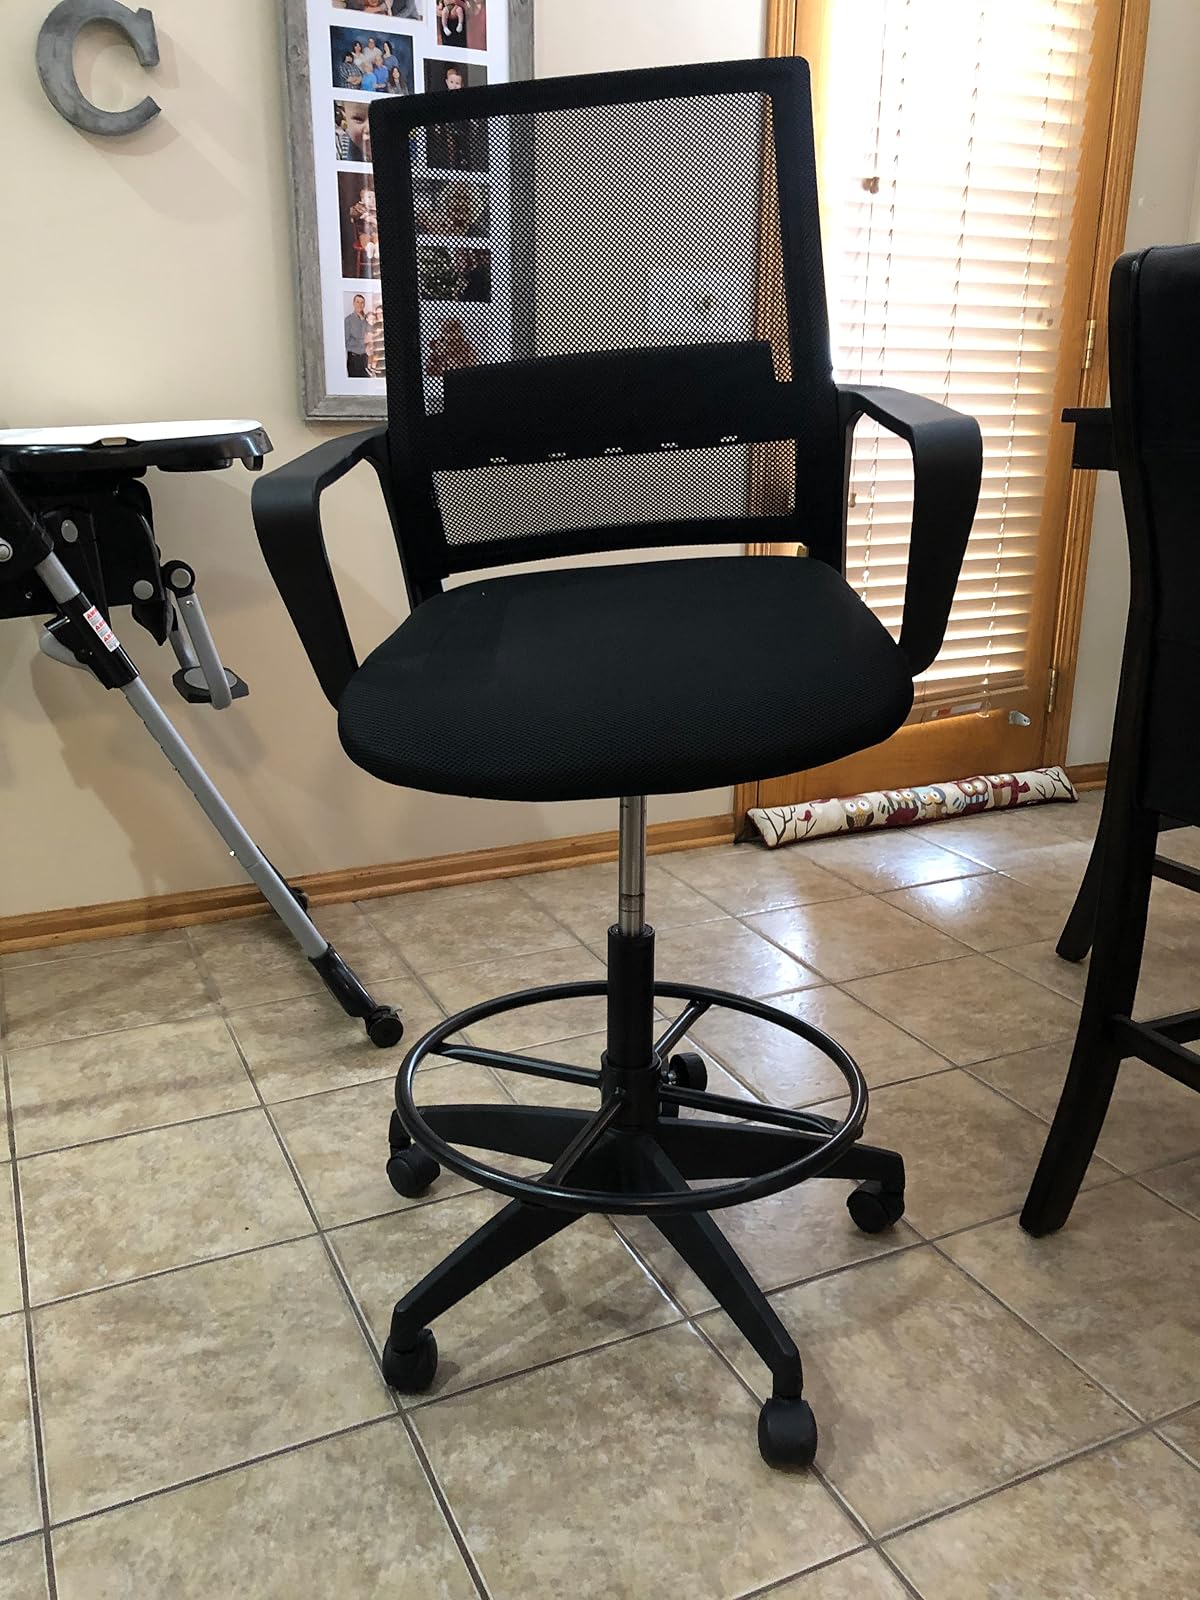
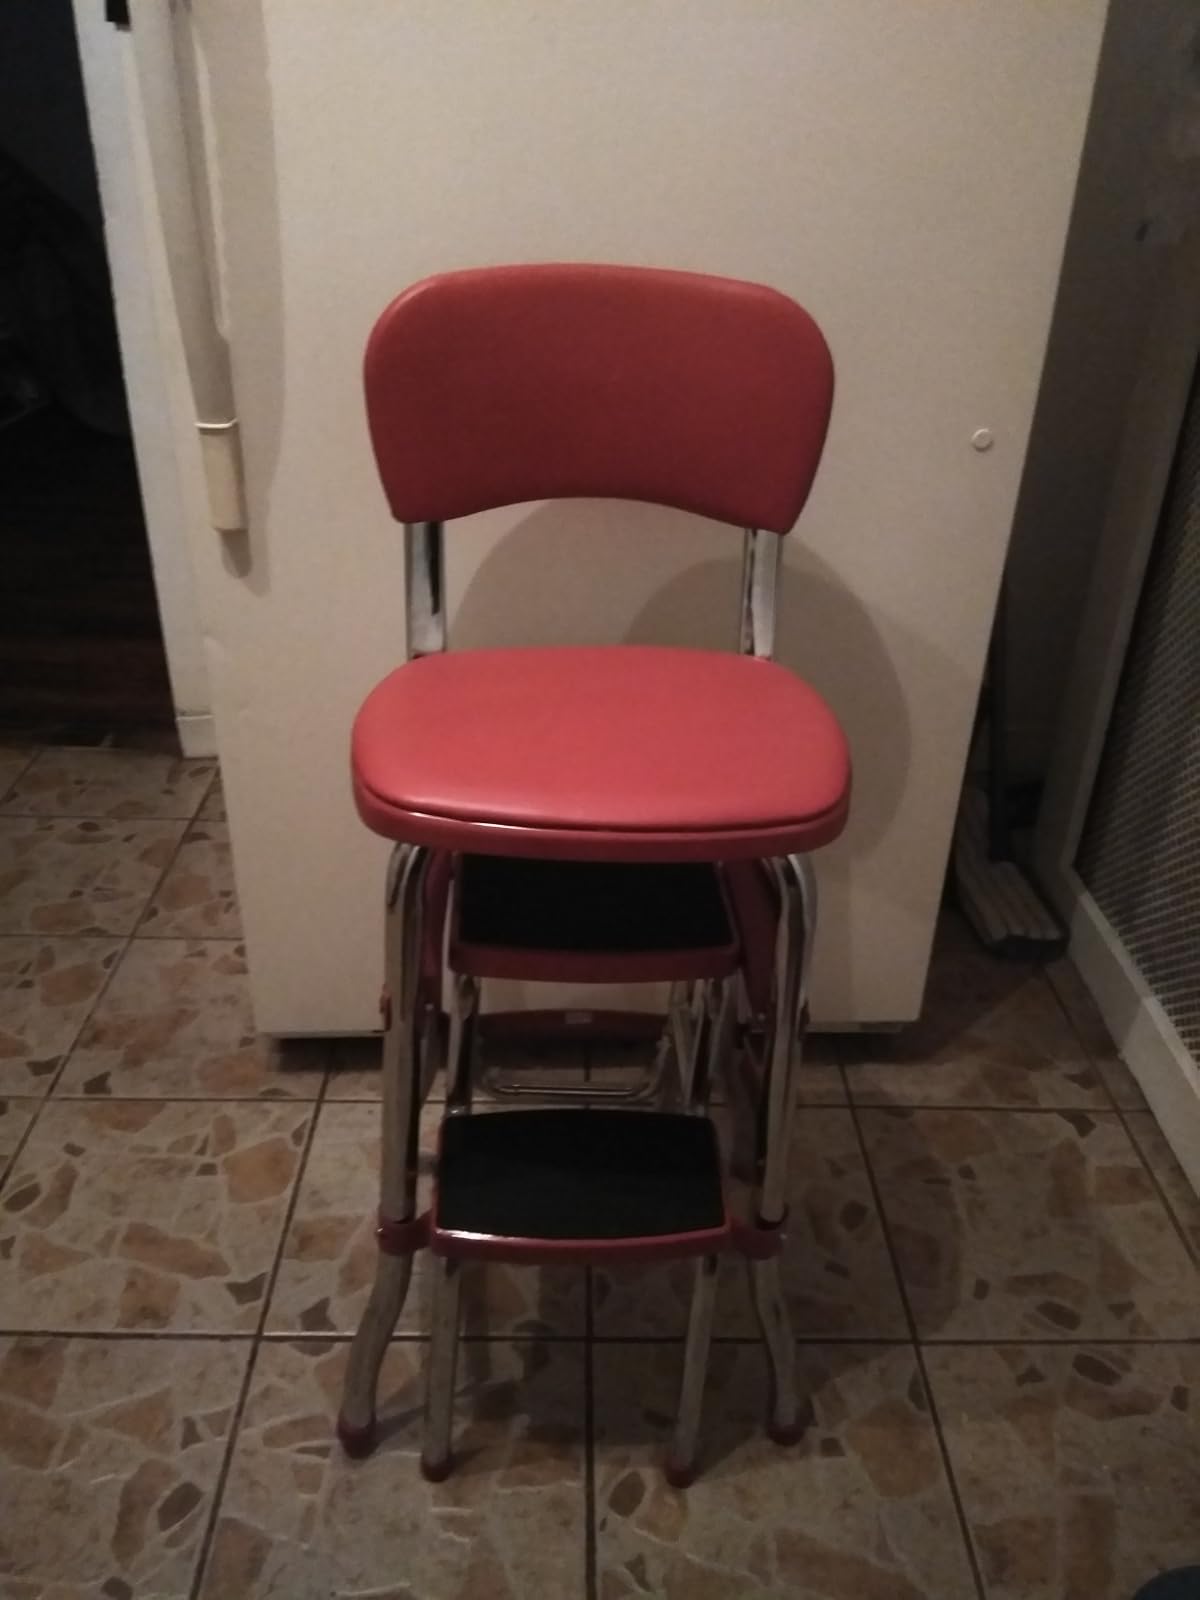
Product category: items_chair
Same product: no